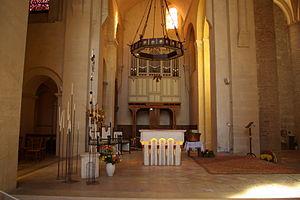
Croisée du transept de l'Abbaye Saint-Philibert de Tournus
Saint-Philibert de Tournus est un ancien monastère bénédictin situé à Tournus, dans le département français de Saône-et-Loire et la région Bourgogne-Franche-Comté. De nombreuses parties de ce monastère sont conservées, et son église abbatiale est l'un des plus grands monuments romans de France.